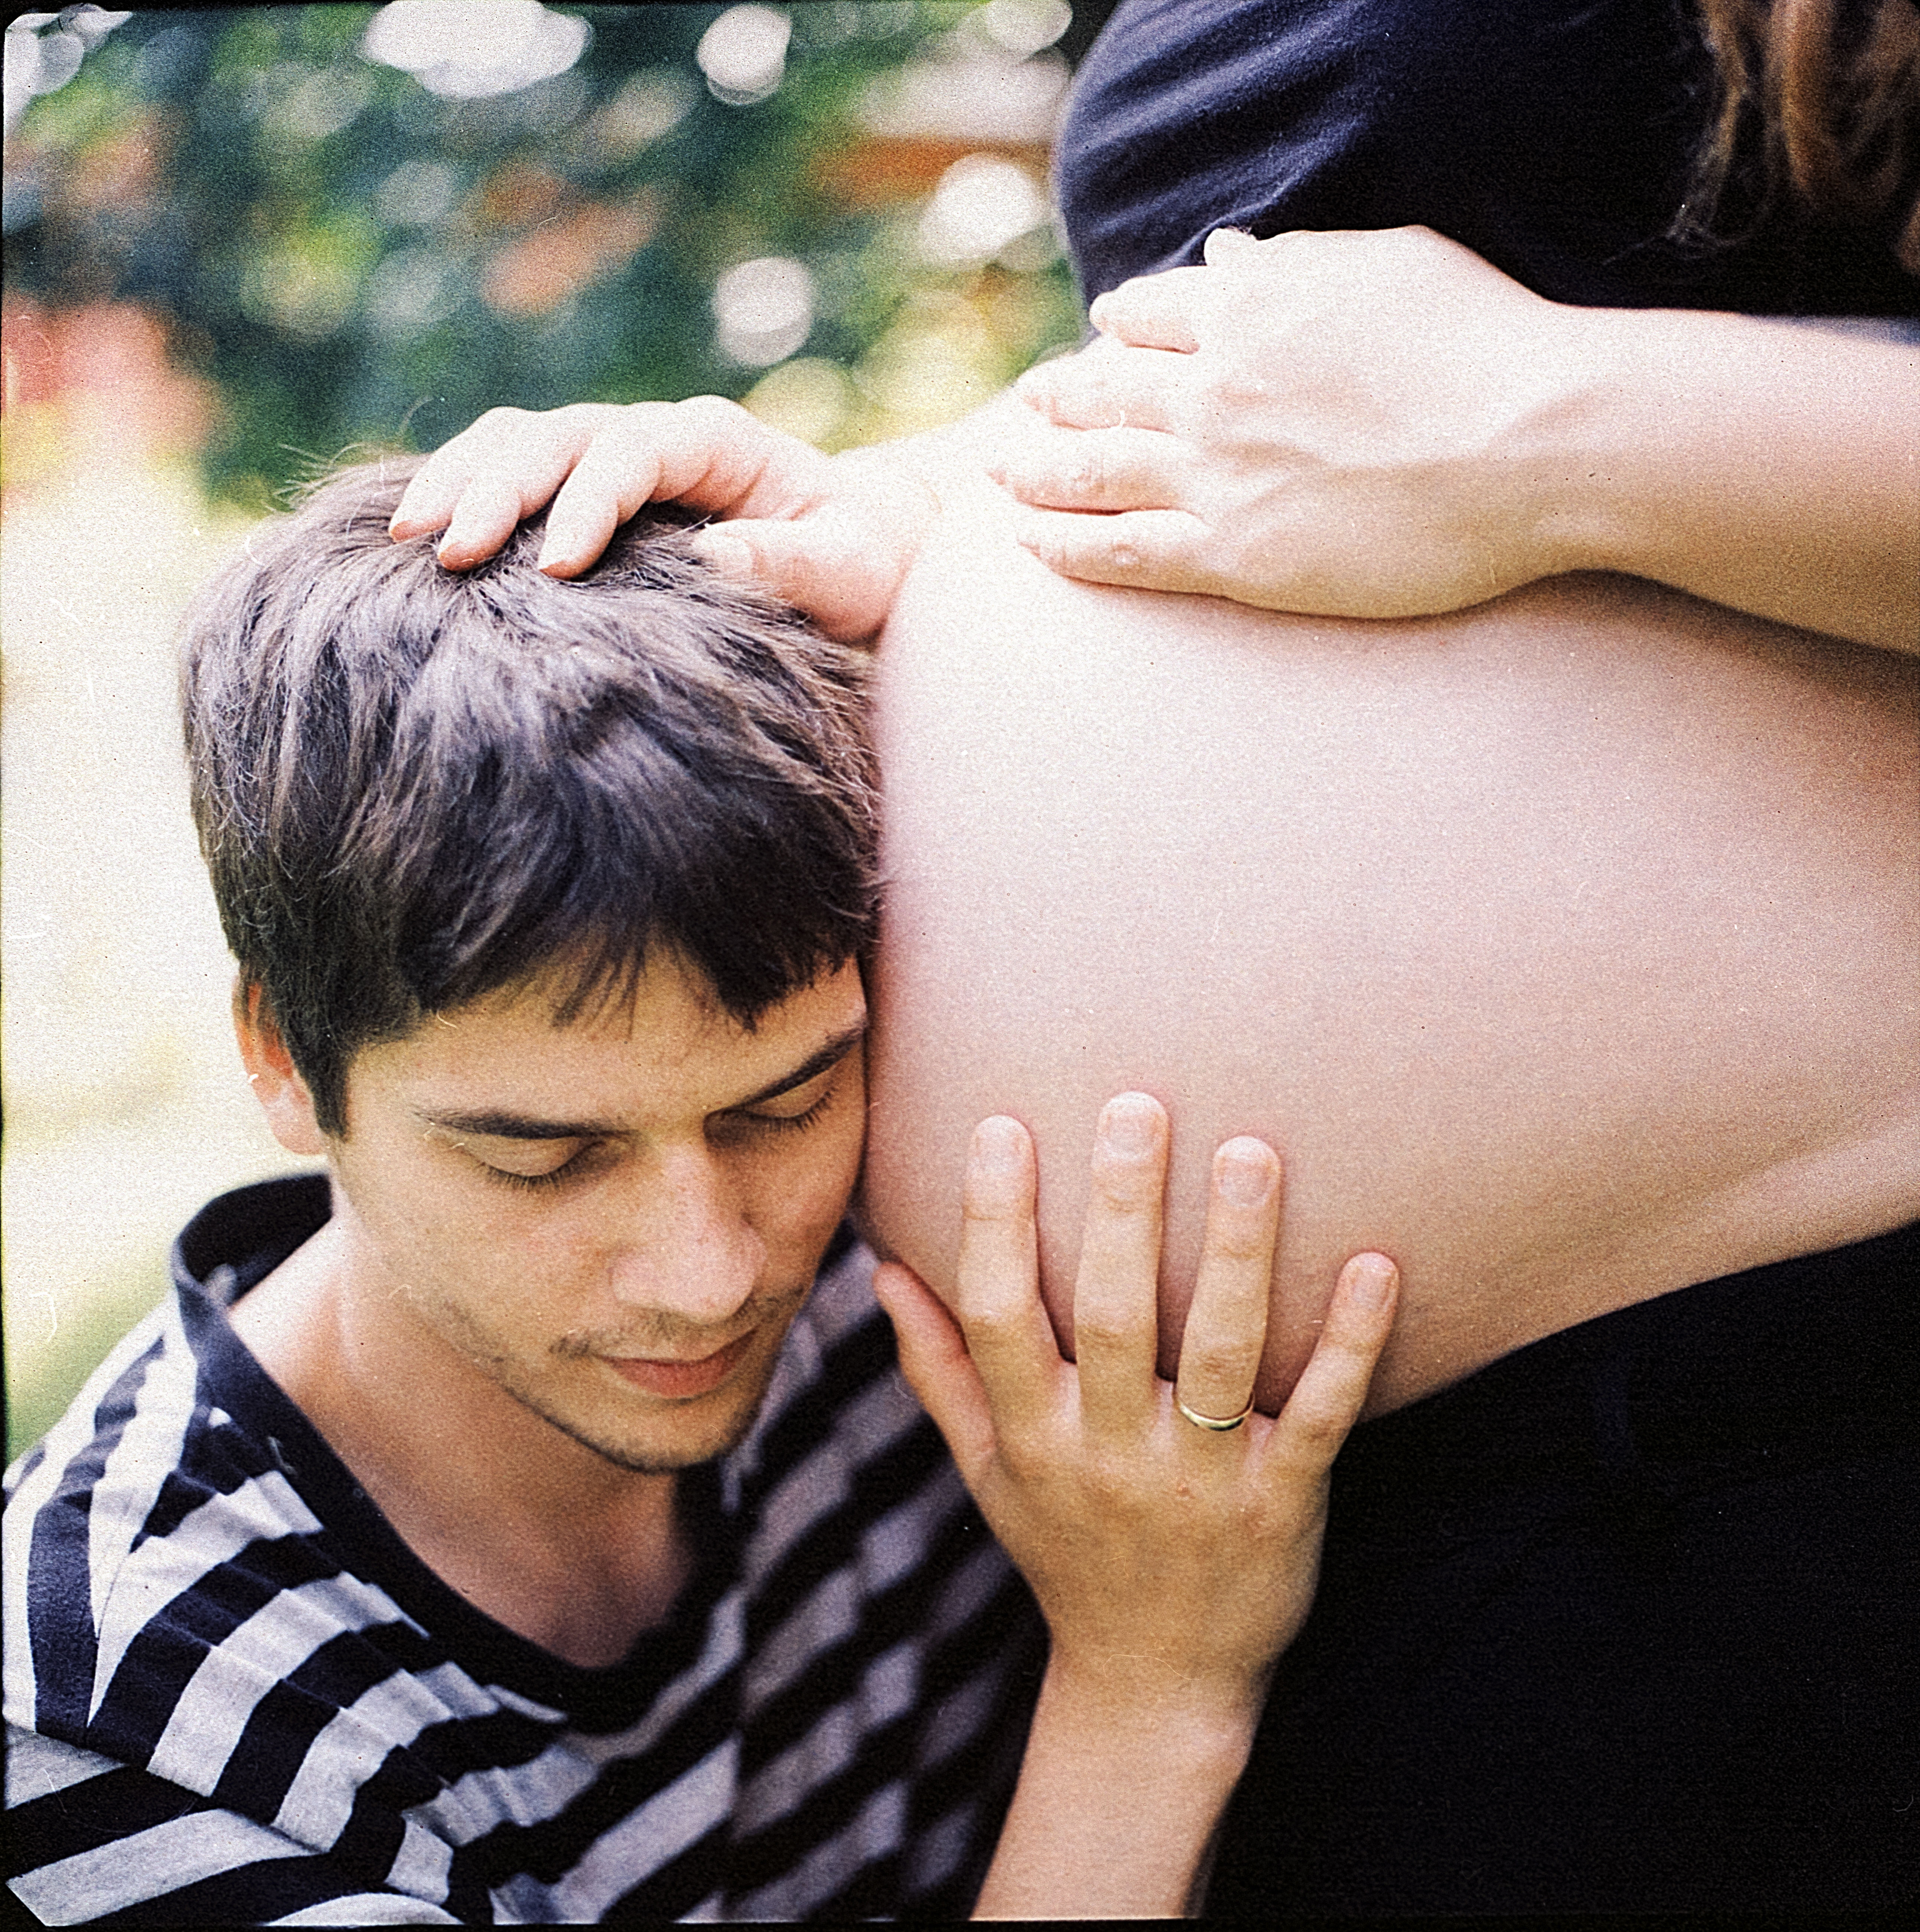
hand, man, film, male, love, young, calm, father, romance, arm, married, polaroid, tear, maternity, face, family, ceremony, cool image, mother, pregnant, lovers, planar, fuji, i, instant, negative, hasselblad, expecting, paternity, silent, loved, 80mm, fp100c, silk, bleached, apart, interaction, sense